Hans Hotter

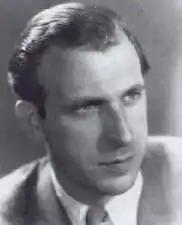

Hans Hotter (19 January 19096 December 2003) was a German operatic bass-baritone. He stood and his appearance was striking. His voice and diction were equally recognisable.